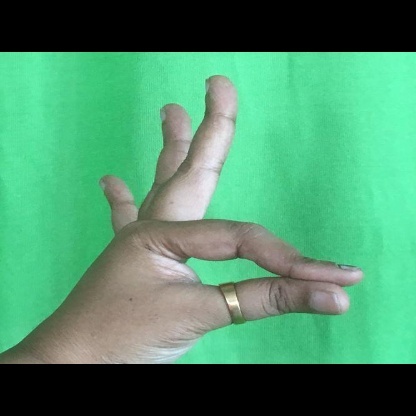
Mudra: Hamsasyam